Fiera di Bologna

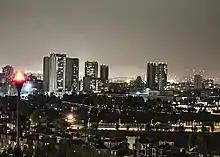
View over Fiera District.

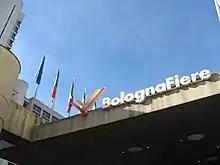
Logo of BolognaFiere on the Fair's main venue.

Trade fairs of national significance were held more constantly starting from 1927, the year in which the "Littoriale" football stadium, now Renato Dall'Ara Memorial Stadium, was built by the Fascist regime, with expositions taking place inside the stadium on a regular basis.